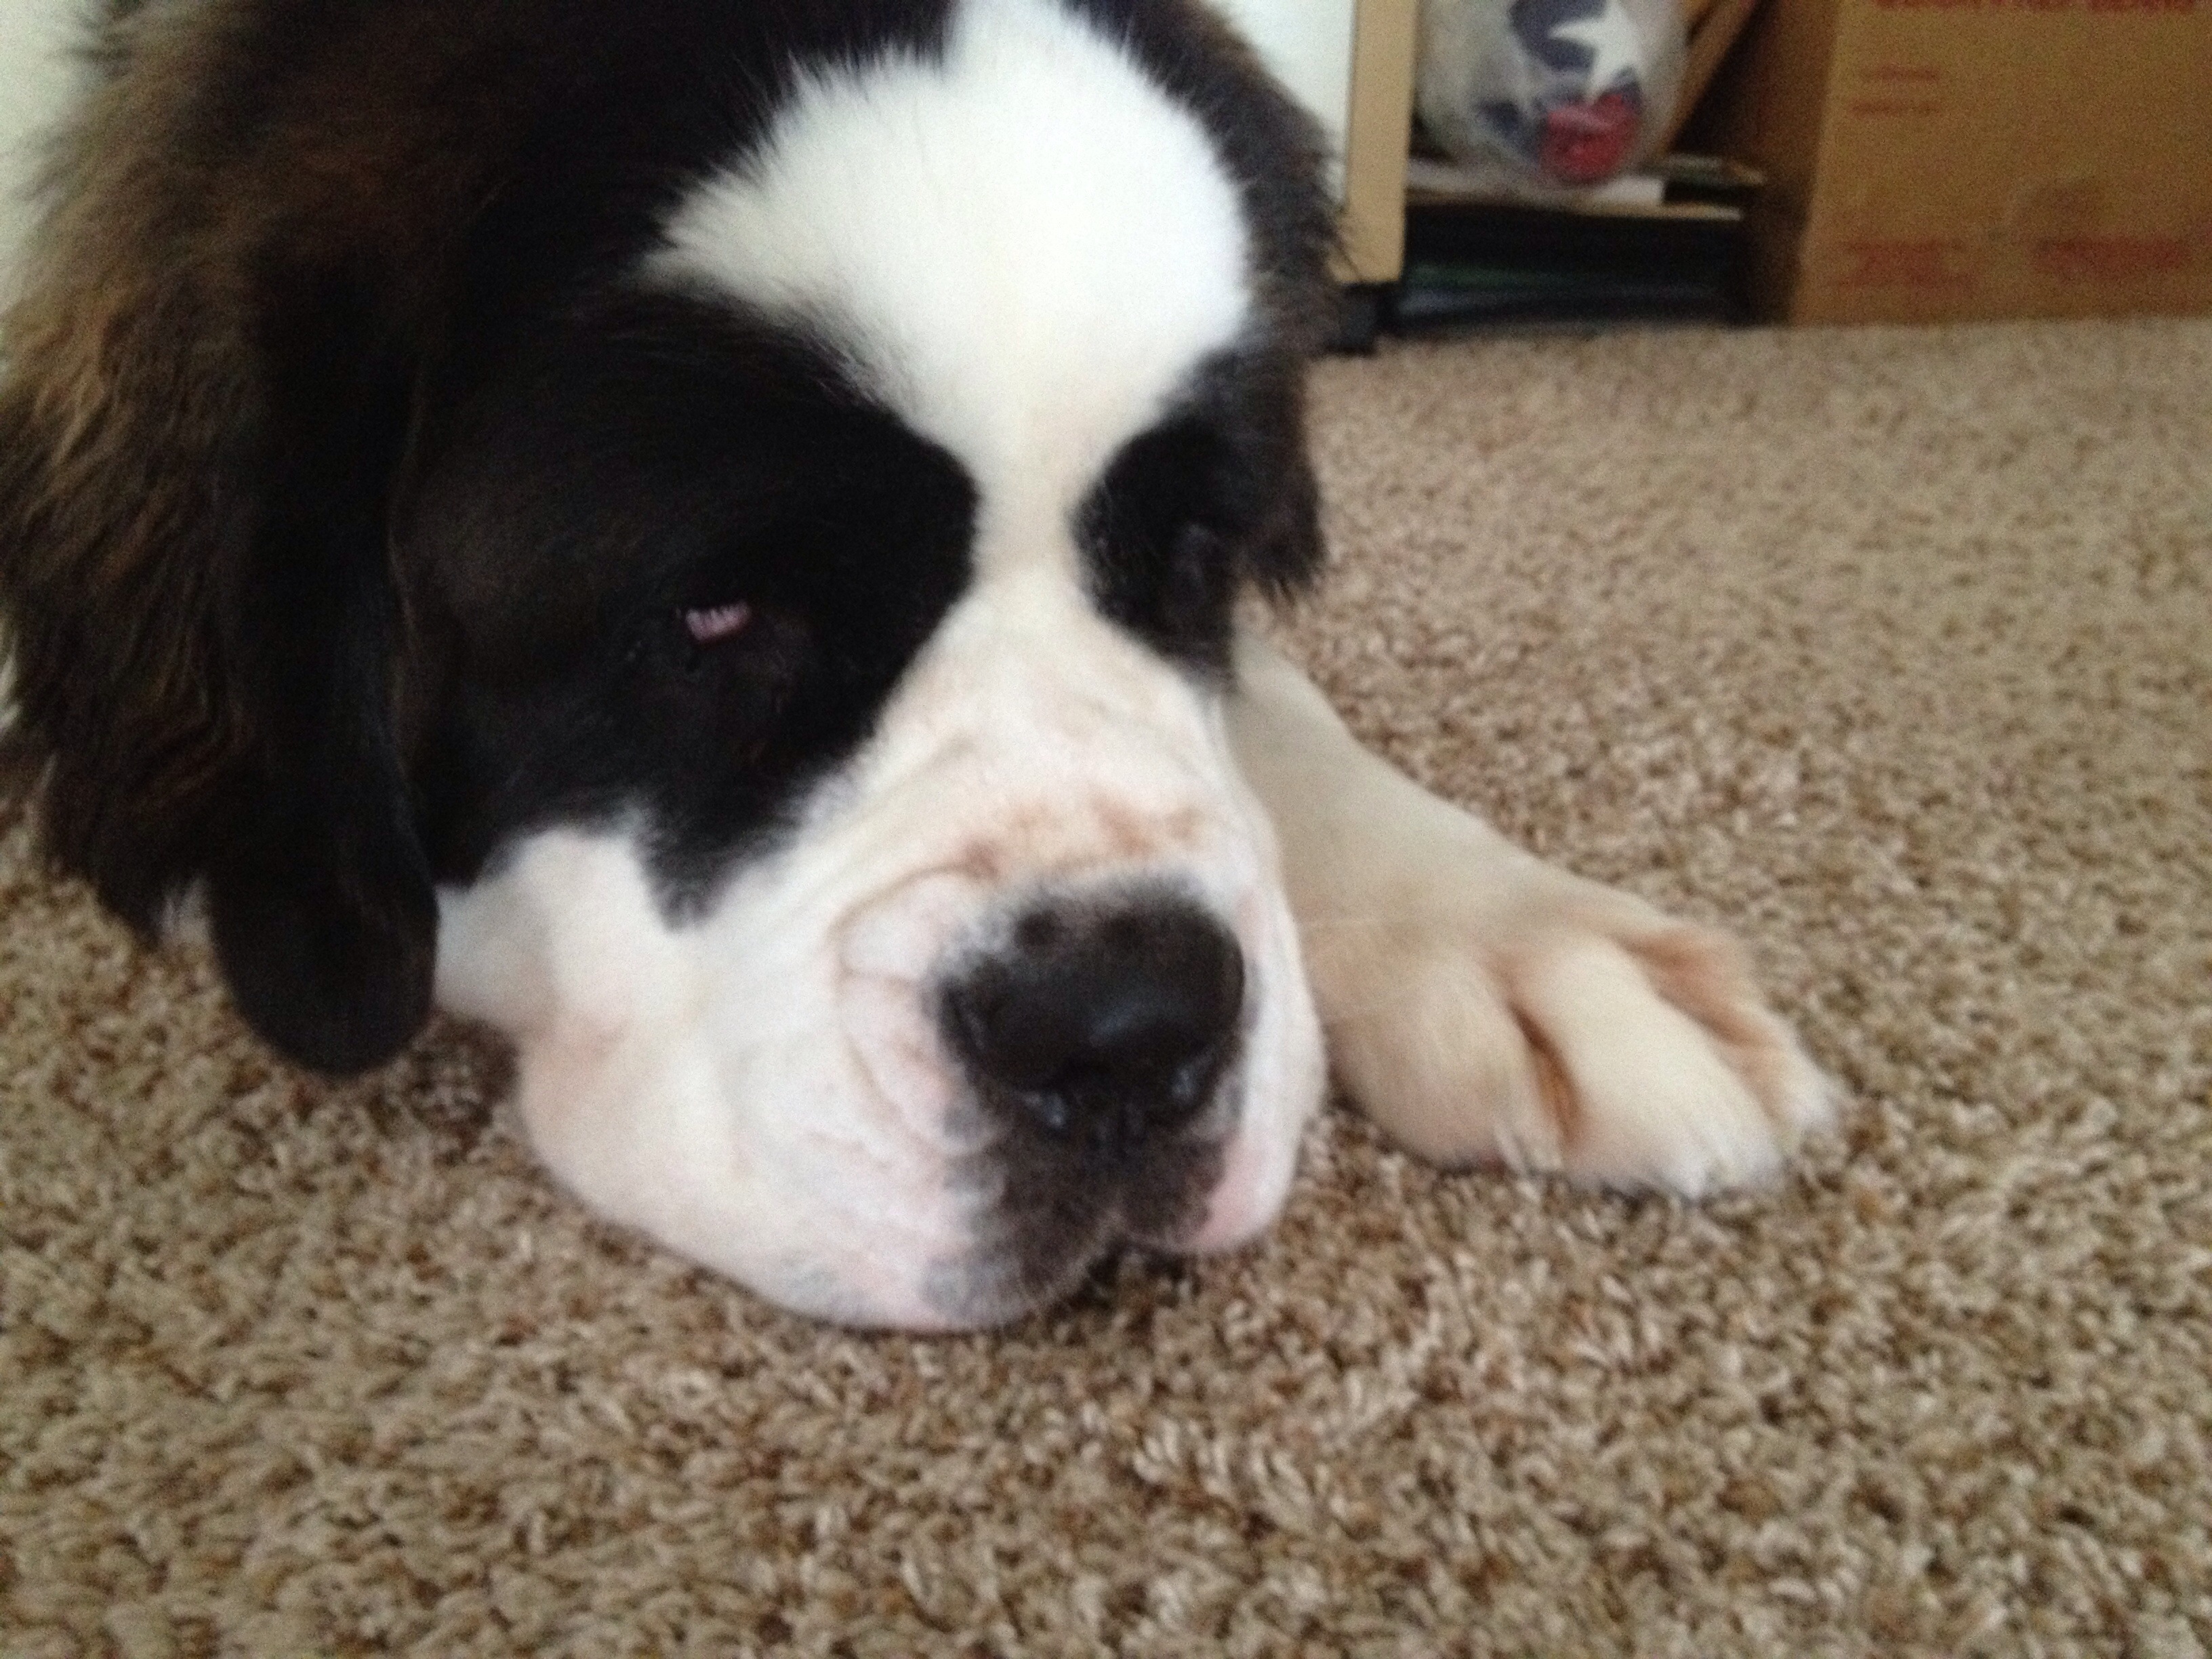
dog, mammal, vertebrate, dog breed, st bernard, landseer, dog like mammal, carnivoran, dog breed group, dog crossbreeds, moscow watchdog